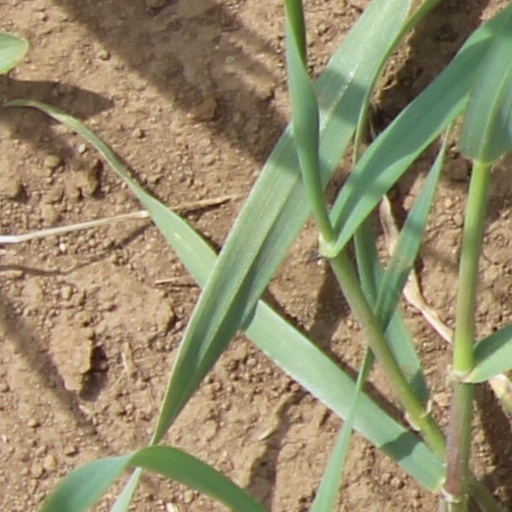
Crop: wheat